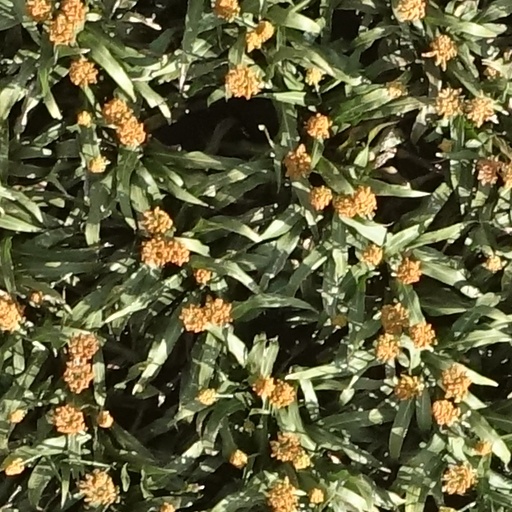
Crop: sorghum